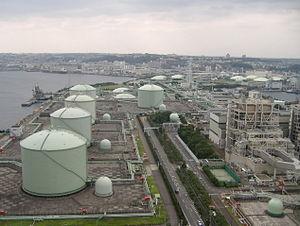
Le gaz naturel liquéfié est du gaz naturel de qualité commerciale condensé à l’état liquide. Il se compose essentiellement de méthane mais comprend aussi jusqu'à 10 % d'éthane et de petites quantités d'autres gaz. Le méthane devient liquide à une température de −161 °C à pression atmosphérique, il prend la forme d'un liquide clair, transparent, inodore, non corrosif et non toxique. Sous cette forme, le gaz a une masse volumique de 422,62 kg·m⁻³, occupant 600 fois moins de son volume que sous sa forme usuelle dans les CNTP, 60 % de moins que compressé à 200 bars. En tant que carburant, son PCI est de 22,4 MJ/l, soit 60 % de celui du gazole.